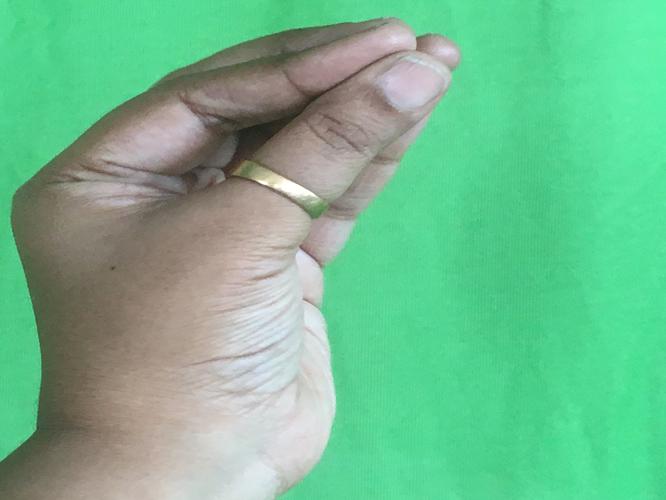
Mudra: Mukulam
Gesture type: single_hand